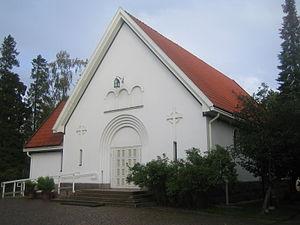
Le cimetière d'Oulu est situé à dans le quartier de Intiö à Oulu en Finlande.